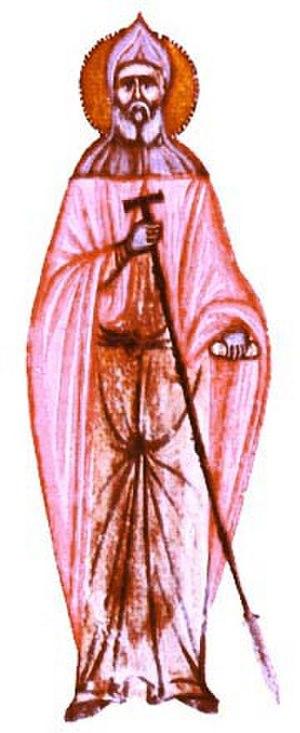
Yéghichê, Éghichê ou Élisée, également connu sous le nom de Yeghishe Vardapet, est un historien arménien dont la vie est relativement peu connue. Il serait né entre 410 et 415, et mort entre 470 et 475. Il est principalement connu en tant qu'auteur de l'Histoire de Vardan et de la guerre arménienne.